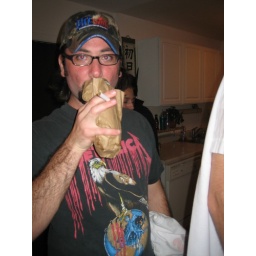
in his dress shirt